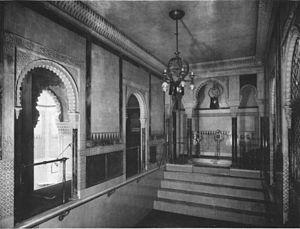
Le Bain central de Vienne est l'une des stations balnéaires les plus élégantes de Vienne en Autriche. C'est aujourd'hui un sauna gay.